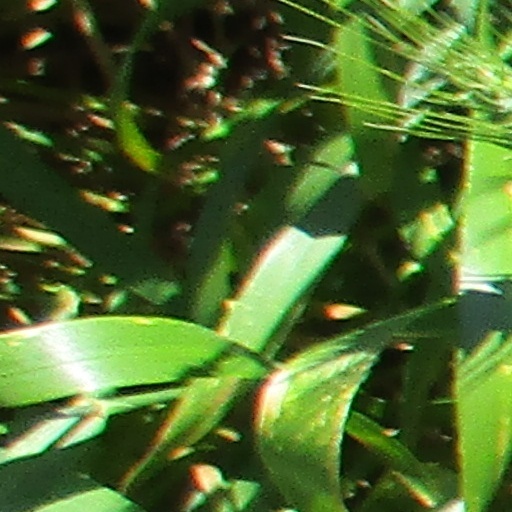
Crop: wheat